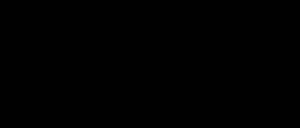
Une mosquée est un lieu de culte où se rassemblent les musulmans pour les prières communes.